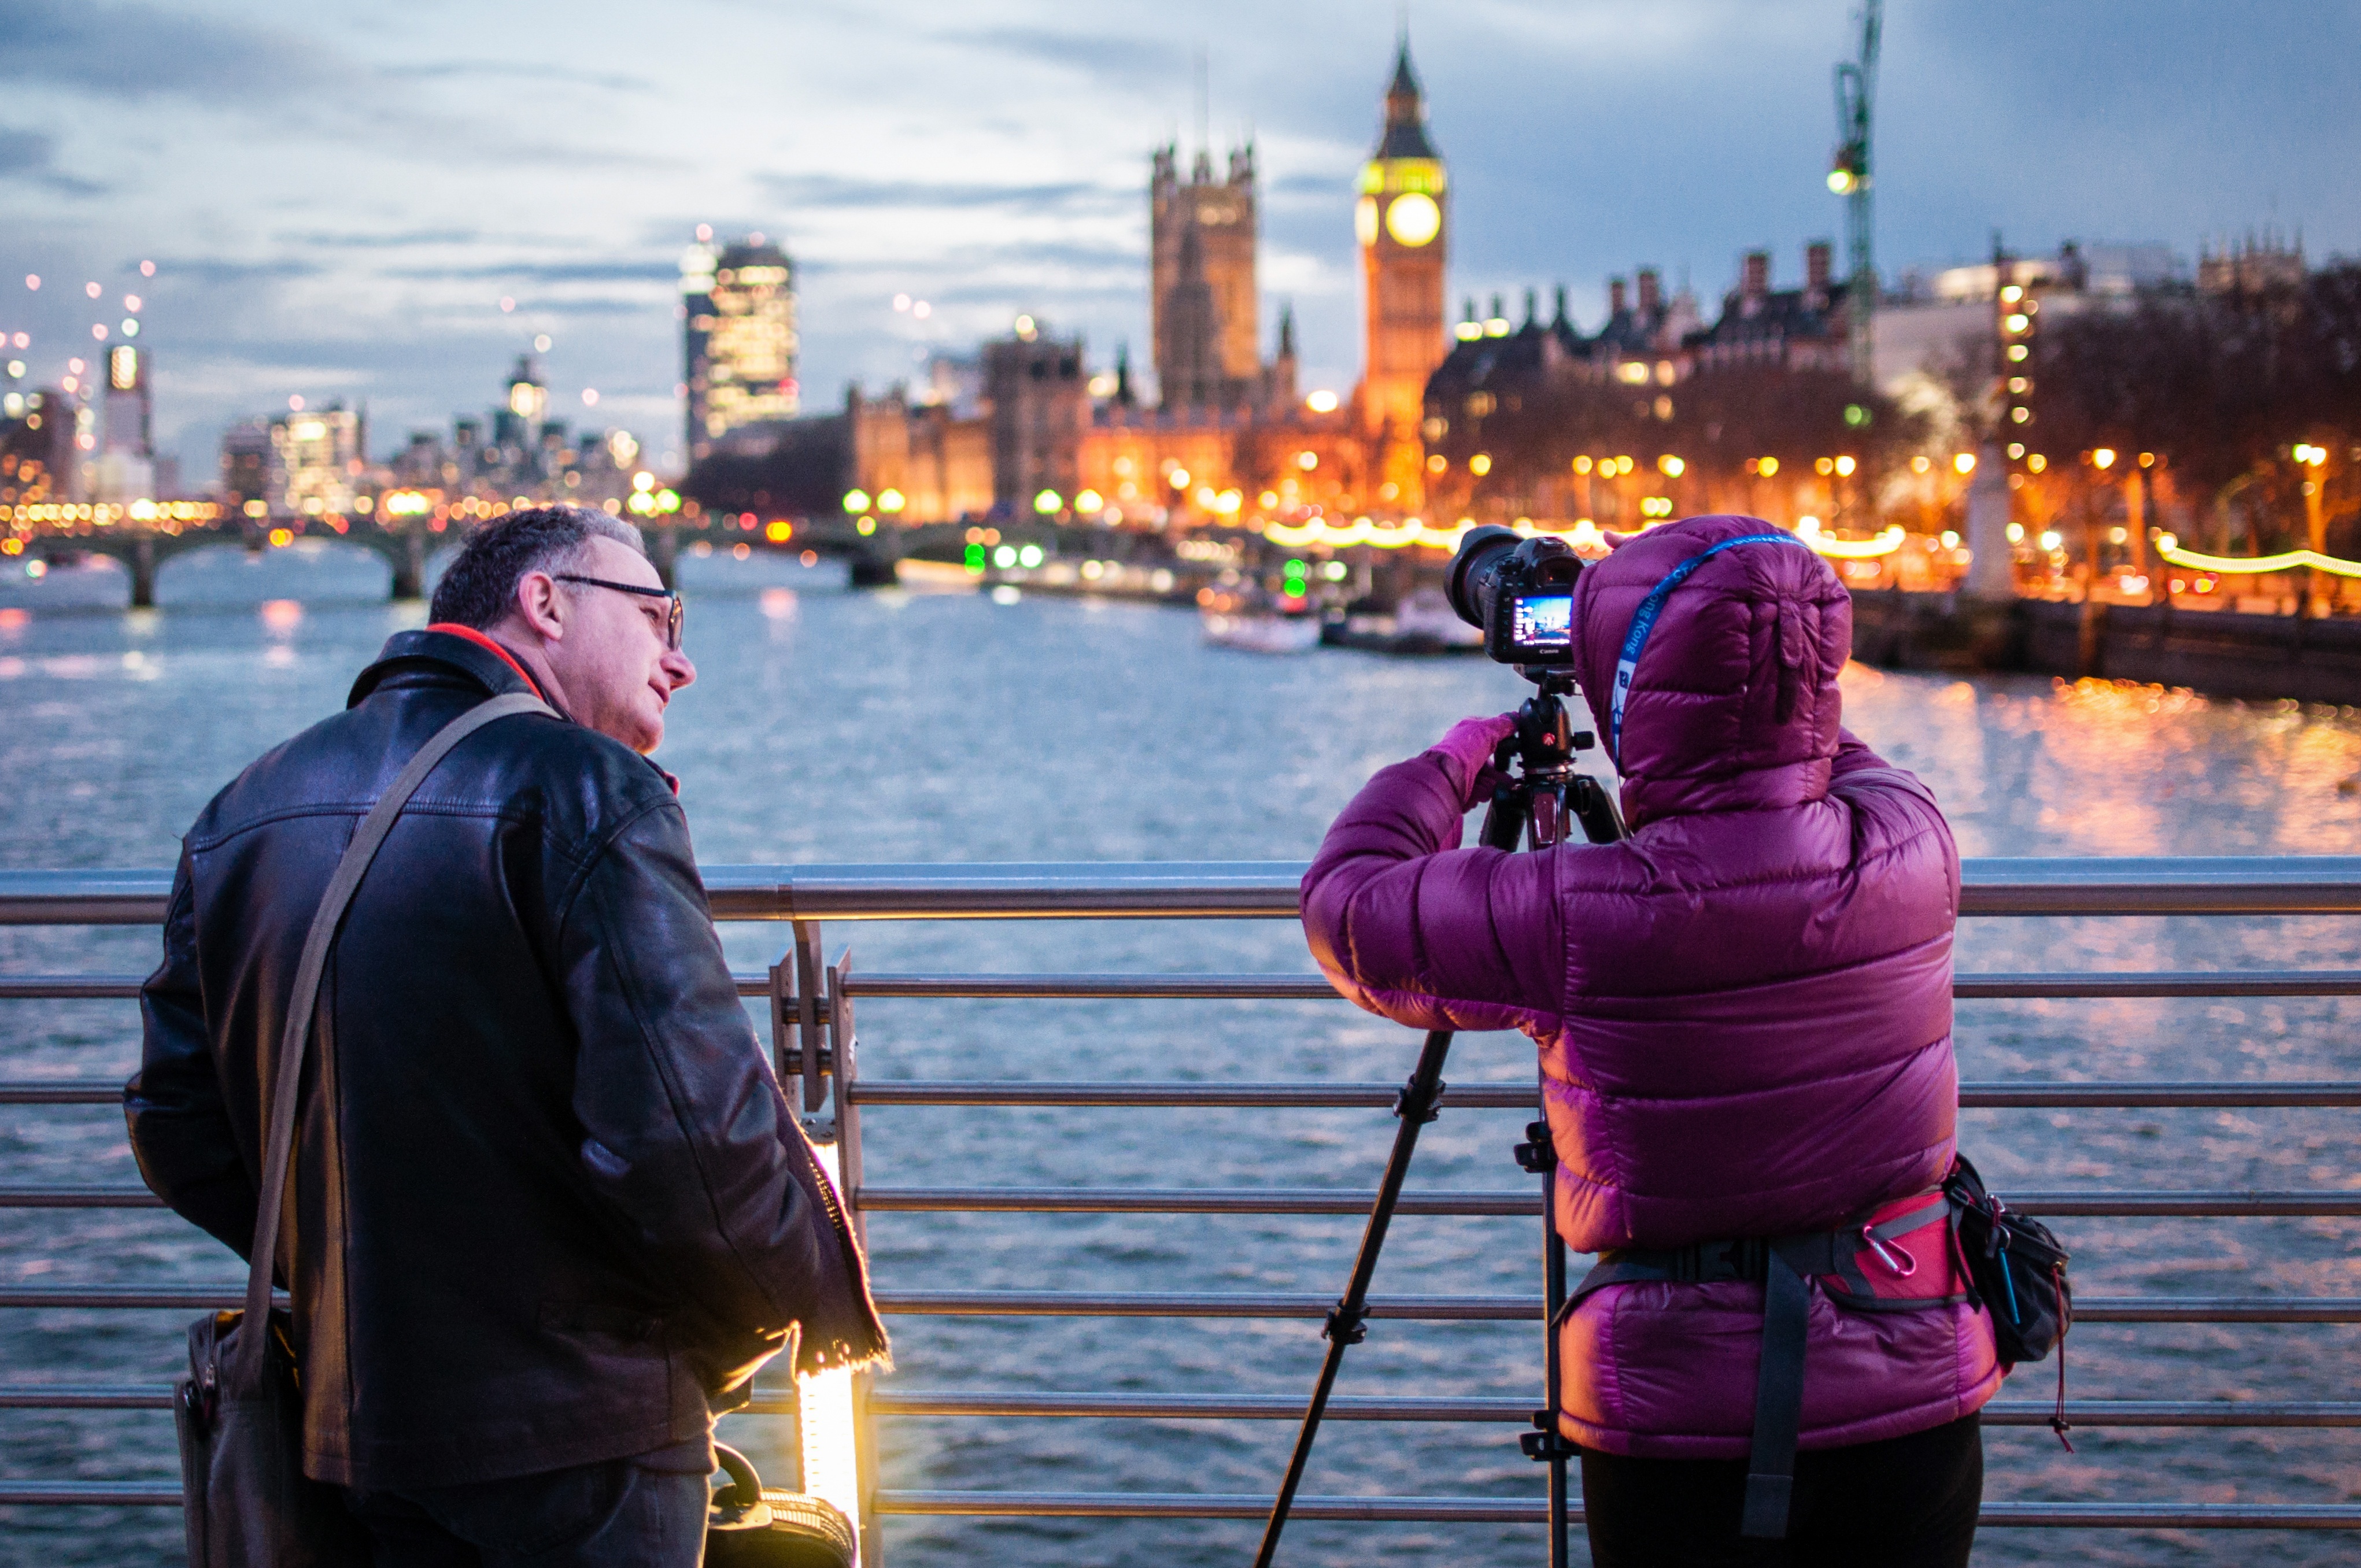
man, working, person, people, woman, camera, photography, photographer, crowd, evening, lens, equipment, professional, outdoors, focus, tripod, photographing, hobby, journalist, occupation